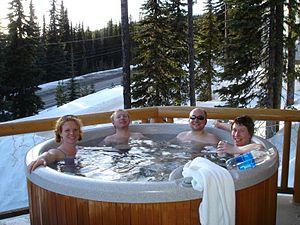
Un bain tourbillon, appelé plus fréquemment Jacuzzi ou spa, voire bain à remous, est une baignoire, éventuellement gonflable, équipée d'un système d'injection d'air pulsé et d'eau sous pression, de façon plus ou moins complexe, procurant un effet massant et relaxant à son utilisateur.